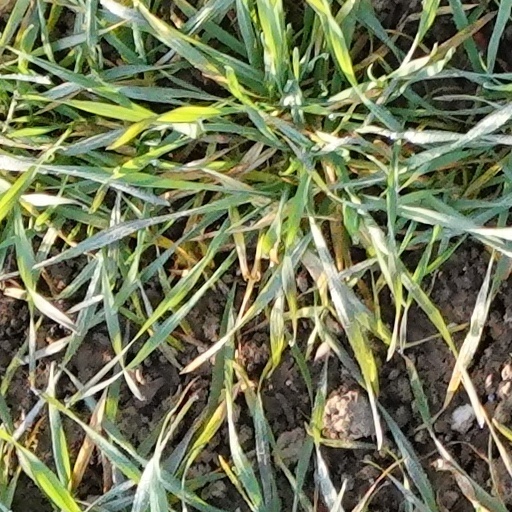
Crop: wheat